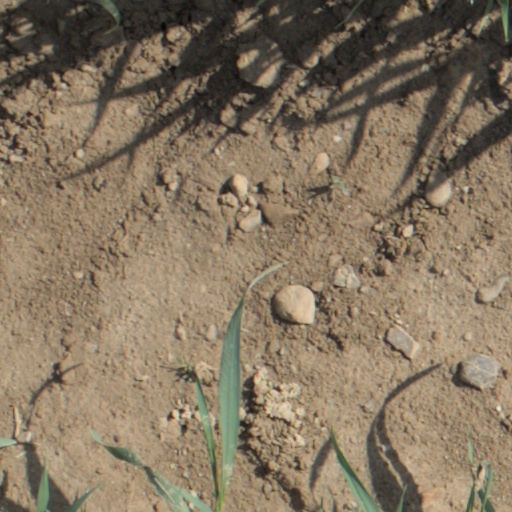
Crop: wheat